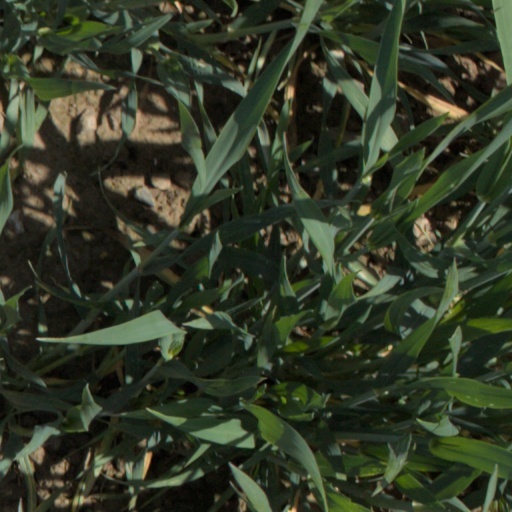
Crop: wheat